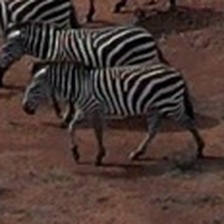
Pose orientation: left